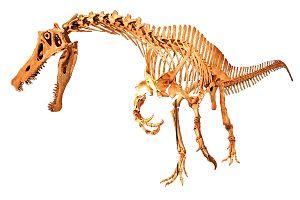
Angaturama est un dinosaure théropode, nommé d’après un mot indien tupi qui signifie “noble, brave”. Il vivait au Brésil dans les régions proches du Chapada de l'Araripe, dans le Ceará, au cours du Crétacé inférieur.
Les Megalosauroidea constituent un super-famille éteinte et paraphylétique de théropodes ayant vécu du Jurassique moyen au Crétacé supérieur. Leur distribution est mondiale puisqu'ils sont connus sur l'ensemble des continents mis à part l'Océanie et l'Antarctique où leurs restes n'ont pas encore été découverts. Ce groupe comprend certains des plus grands prédateurs terrestres à avoir vécu sur notre planète mais les membres de ce clade sont généralement de taille moyenne.